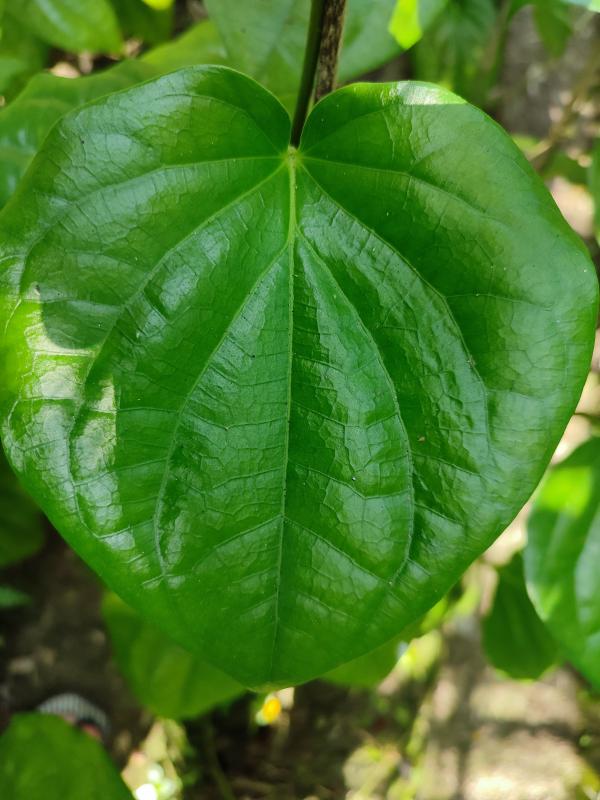
Label: Healthy_Leaf